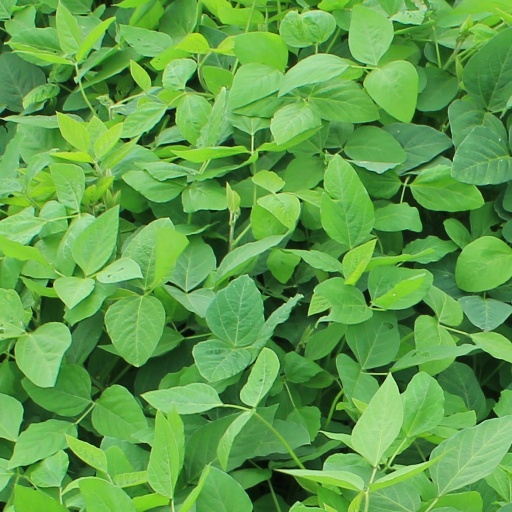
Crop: soybean